Ronald Senungetuk

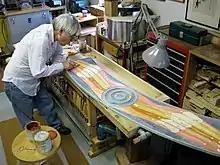
Senungetuk working on a Tingmeaqpuk (a giant bird) for the Denali Visitor Center exhibit. The art piece is a component of a large border surrounding the topographic model at the visitor center. The piece represents the Western/Beringia portion of Alaska.

Senungetuk preferred not to be identified solely as a Native artist and said: "A lot of people will call you an Eskimo artist. I'd rather be an artist who happened to be Inupiat."